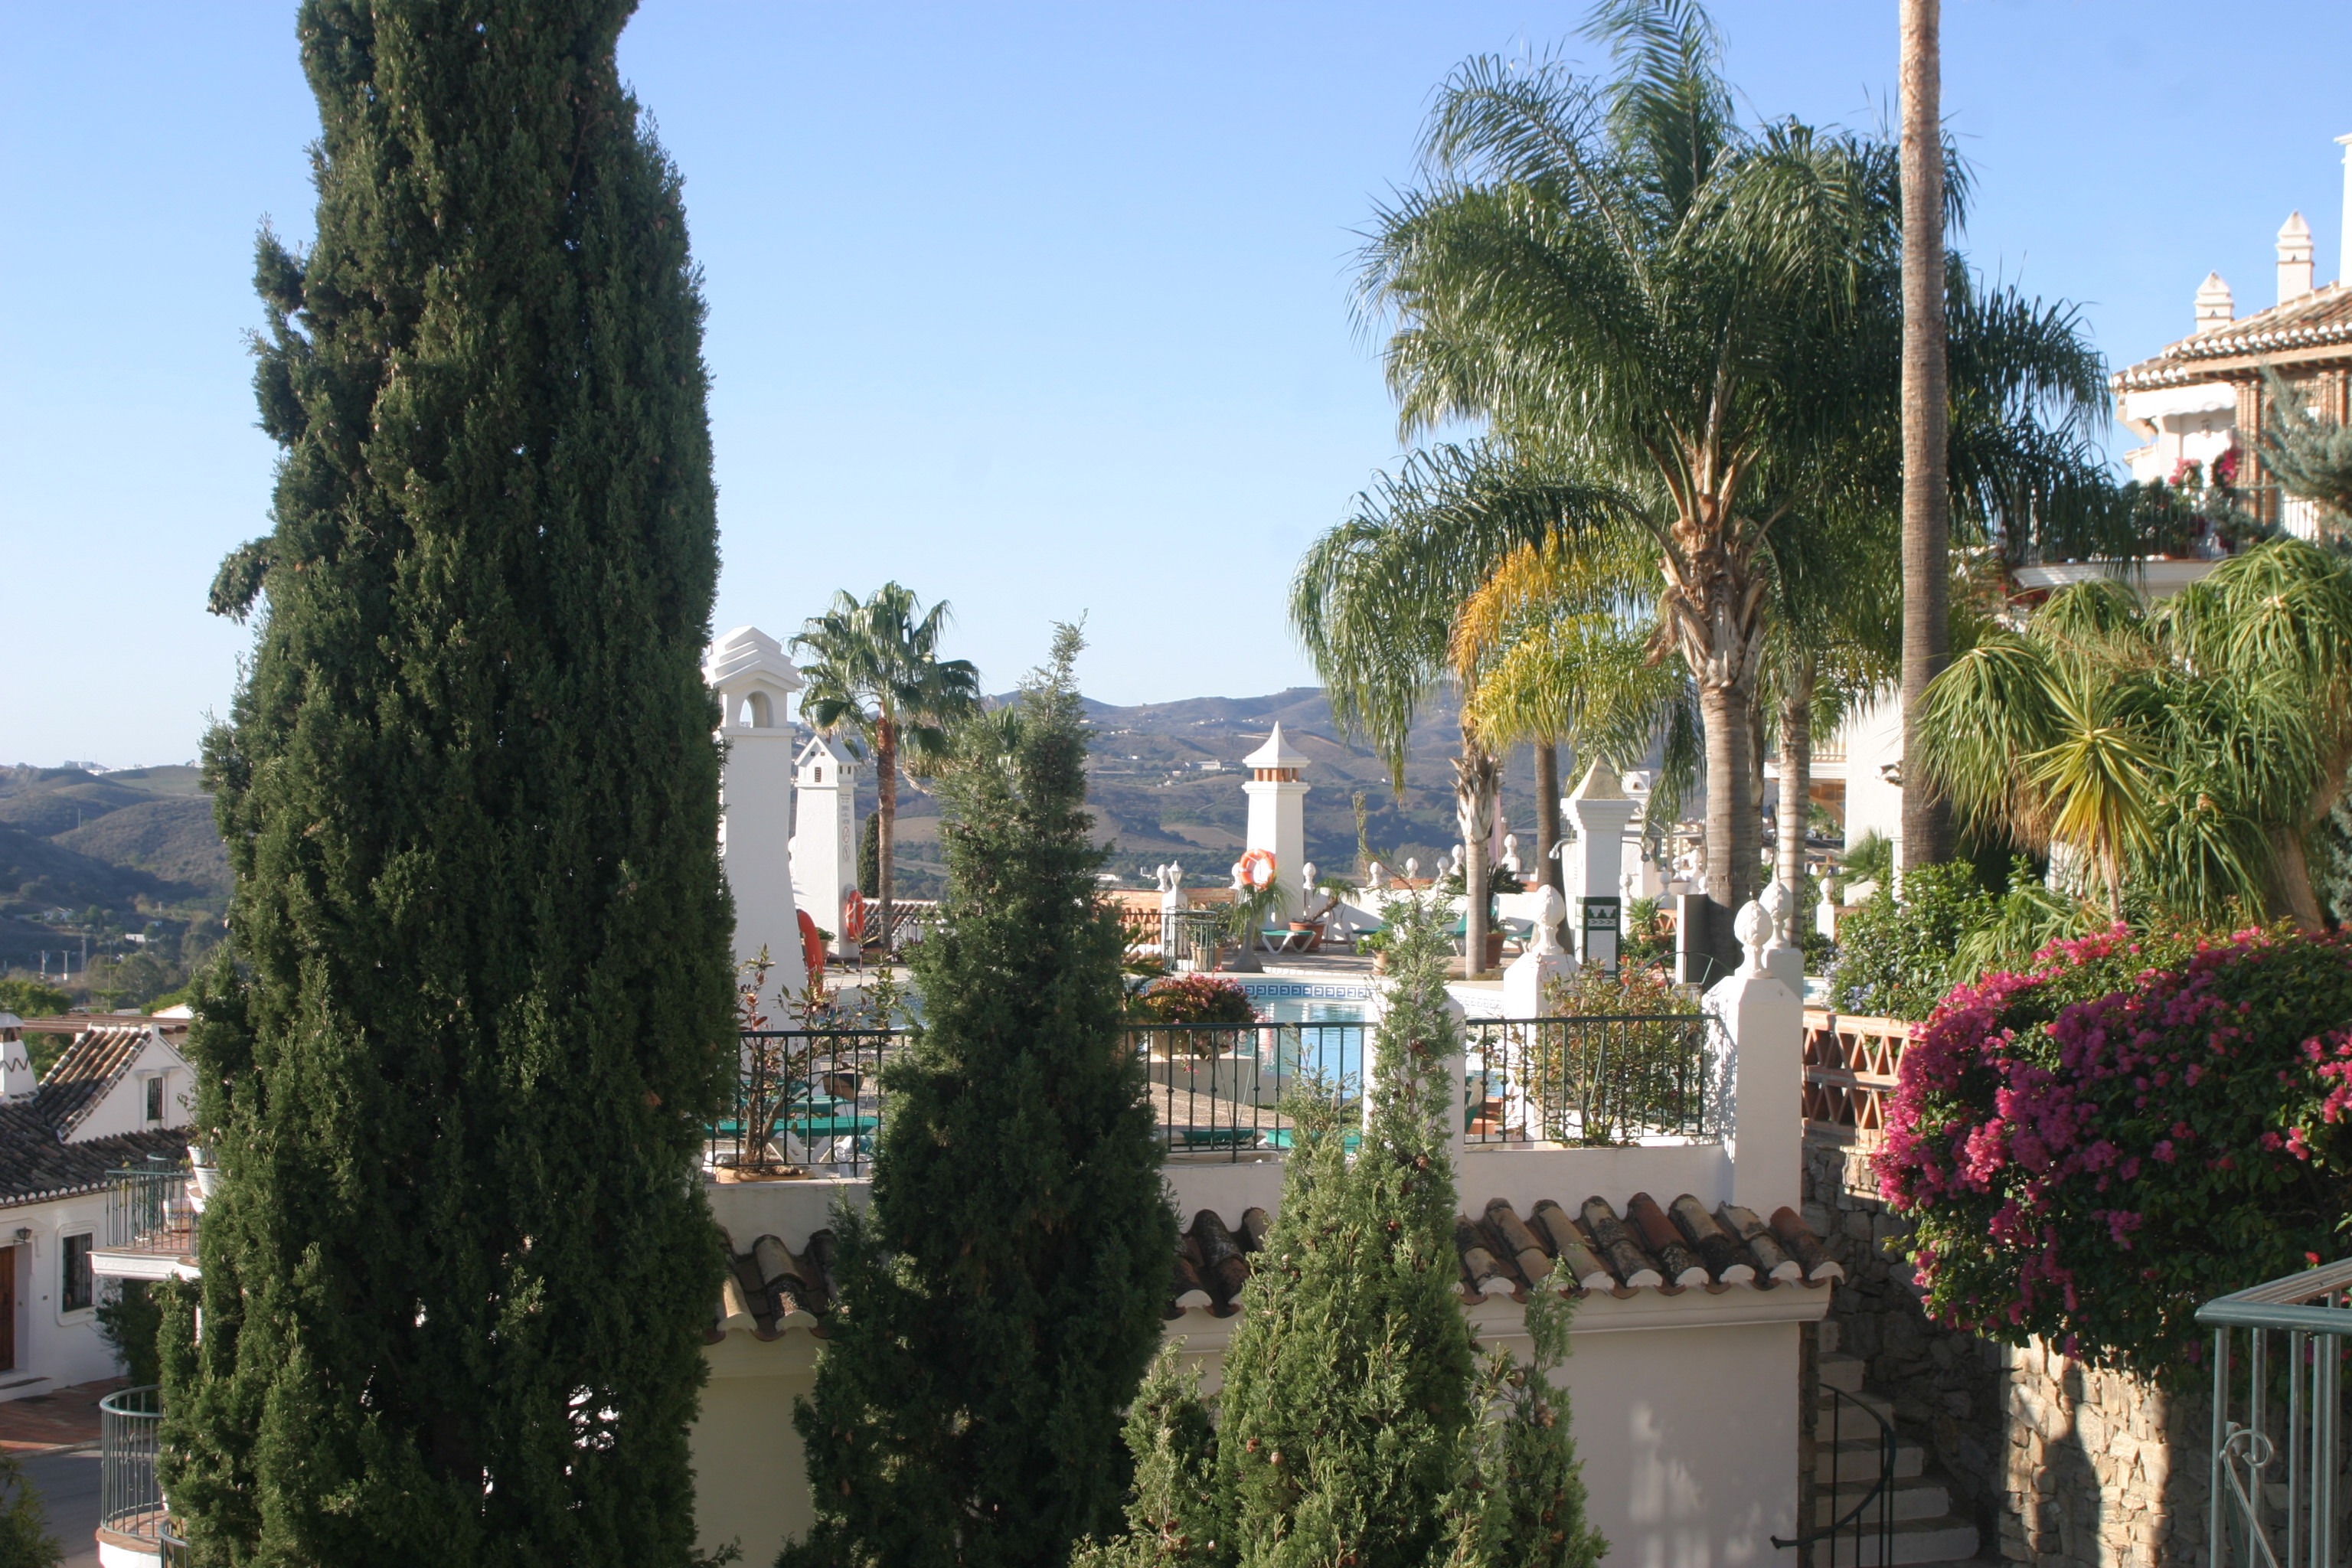
tree, town, downtown, pool, village, plaza, property, tourism, spain, relaxation, resort, holidays, estate, palm trees, neighbourhood, tours, costa del sol, residential area, mijas costa, aida puebla, moorish houses